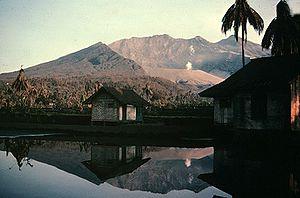
Le Galunggung, en indonésien Gunung Galunggung, est un volcan d'Indonésie situé dans l'ouest de Java. Deux de ses éruptions sont notables, celle de 1822 par son nombre de victimes s'élevant à 4 011 morts et celle de 1982 qui provoque l'arrêt des réacteurs de deux avions de ligne qui réussissent néanmoins à les redémarrer, évitant ainsi un crash.